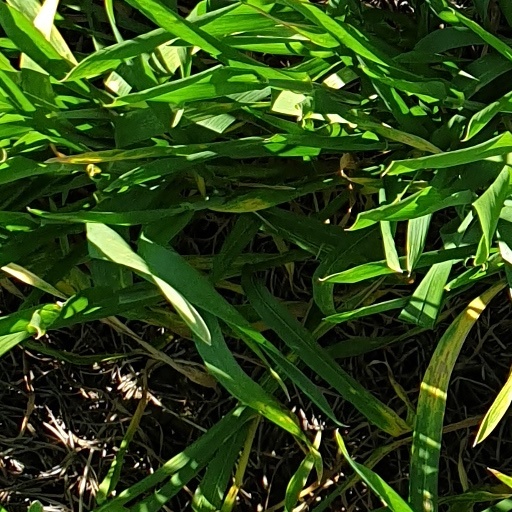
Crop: wheat